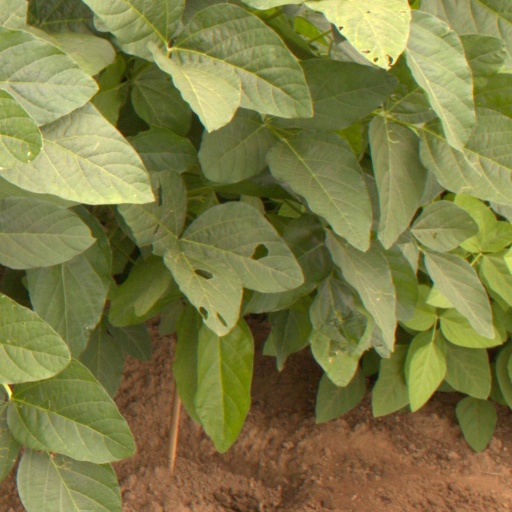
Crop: soybean